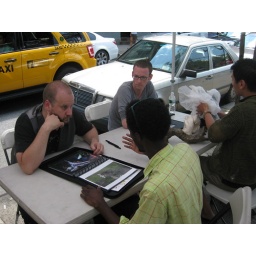
at white columns casting... this kid in the yellow shirt made it on and won the show.